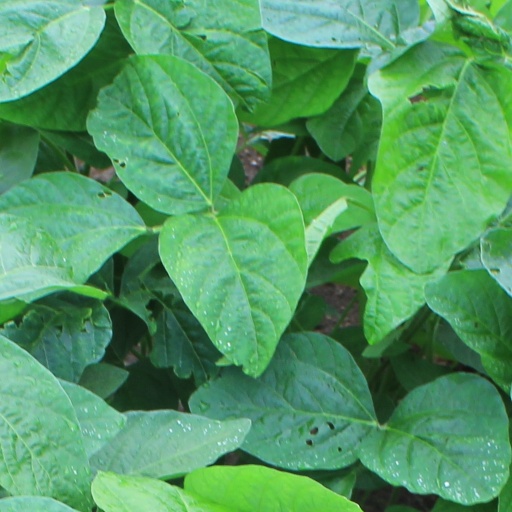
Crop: soybean